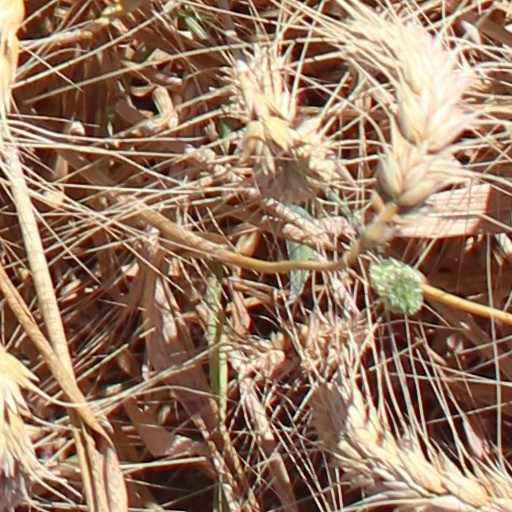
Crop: wheat